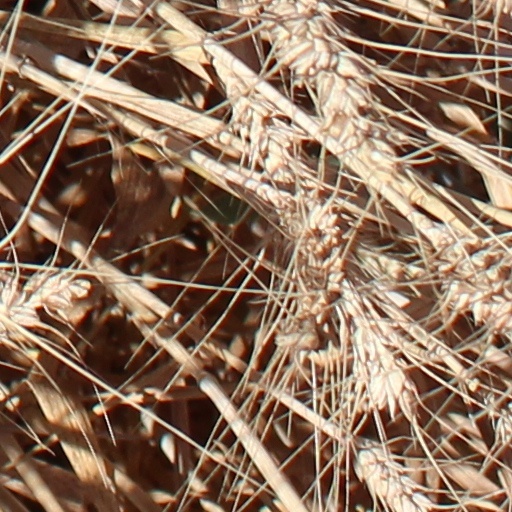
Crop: wheat